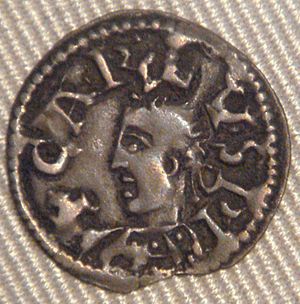
Karl den Skaldede
Karl den Skaldede
Karl 2., også kaldet Karl den Skaldede, var romersk kejser fra 875 til 877. Han var konge i Det Vestfrankiske Rige, en forgænger for nutidens Frankrig, fra 843 til 877, konge af Akvitanien fra 848, konge af Lothringen 869-870 og konge af Italien fra 876.